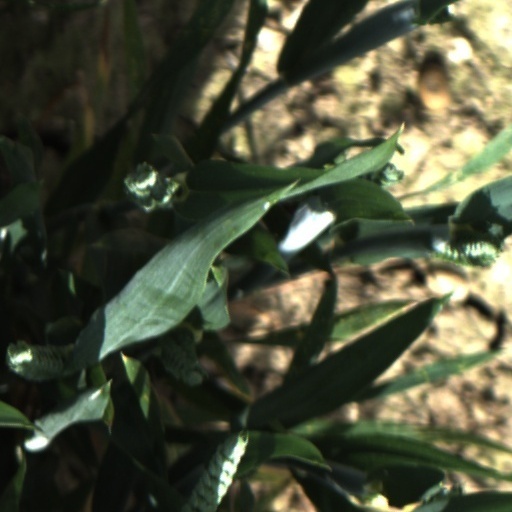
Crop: wheat